Fort Carondelet

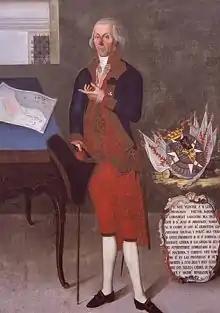
Francisco Luis Hector, Baron of Carondelet, namesake of Fort Carondelet

Spanish Governor General Esteban Rodríguez Miró first proposed a fort in western Missouri in 1791, looking to strengthen Spanish allies living among the Osage. Before the fort was built, Miro was replaced as Spanish governor general by Francisco Luis Héctor de Carondelet. Concerned that the Osage would ally themselves with the French, Carondelet requested a peace meeting with six Osage chiefs in mid-1794, at which the Osage chiefs agreed (in exchange for peace) to allow the construction of the fort. Carondelet was informed that the fur trader, Auguste Chouteau, would financially support the construction of the fort as a replacement for his temporary trading post along the Osage River. In a letter to Carondelet, Chouteau described the proposed fort buildings in detail: